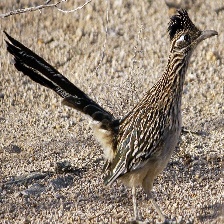
Species: ROADRUNNER
Scientific name: GEOCOCCYX